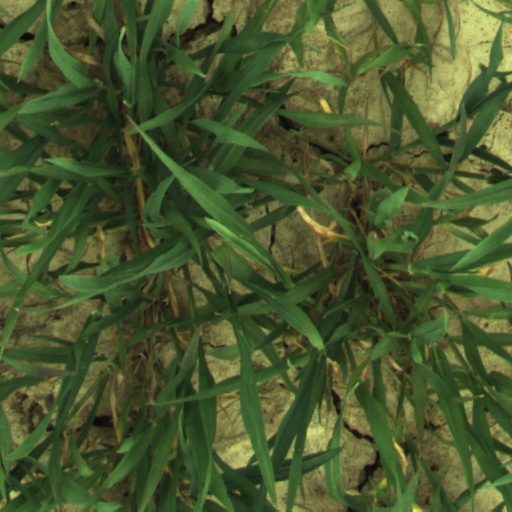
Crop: wheat